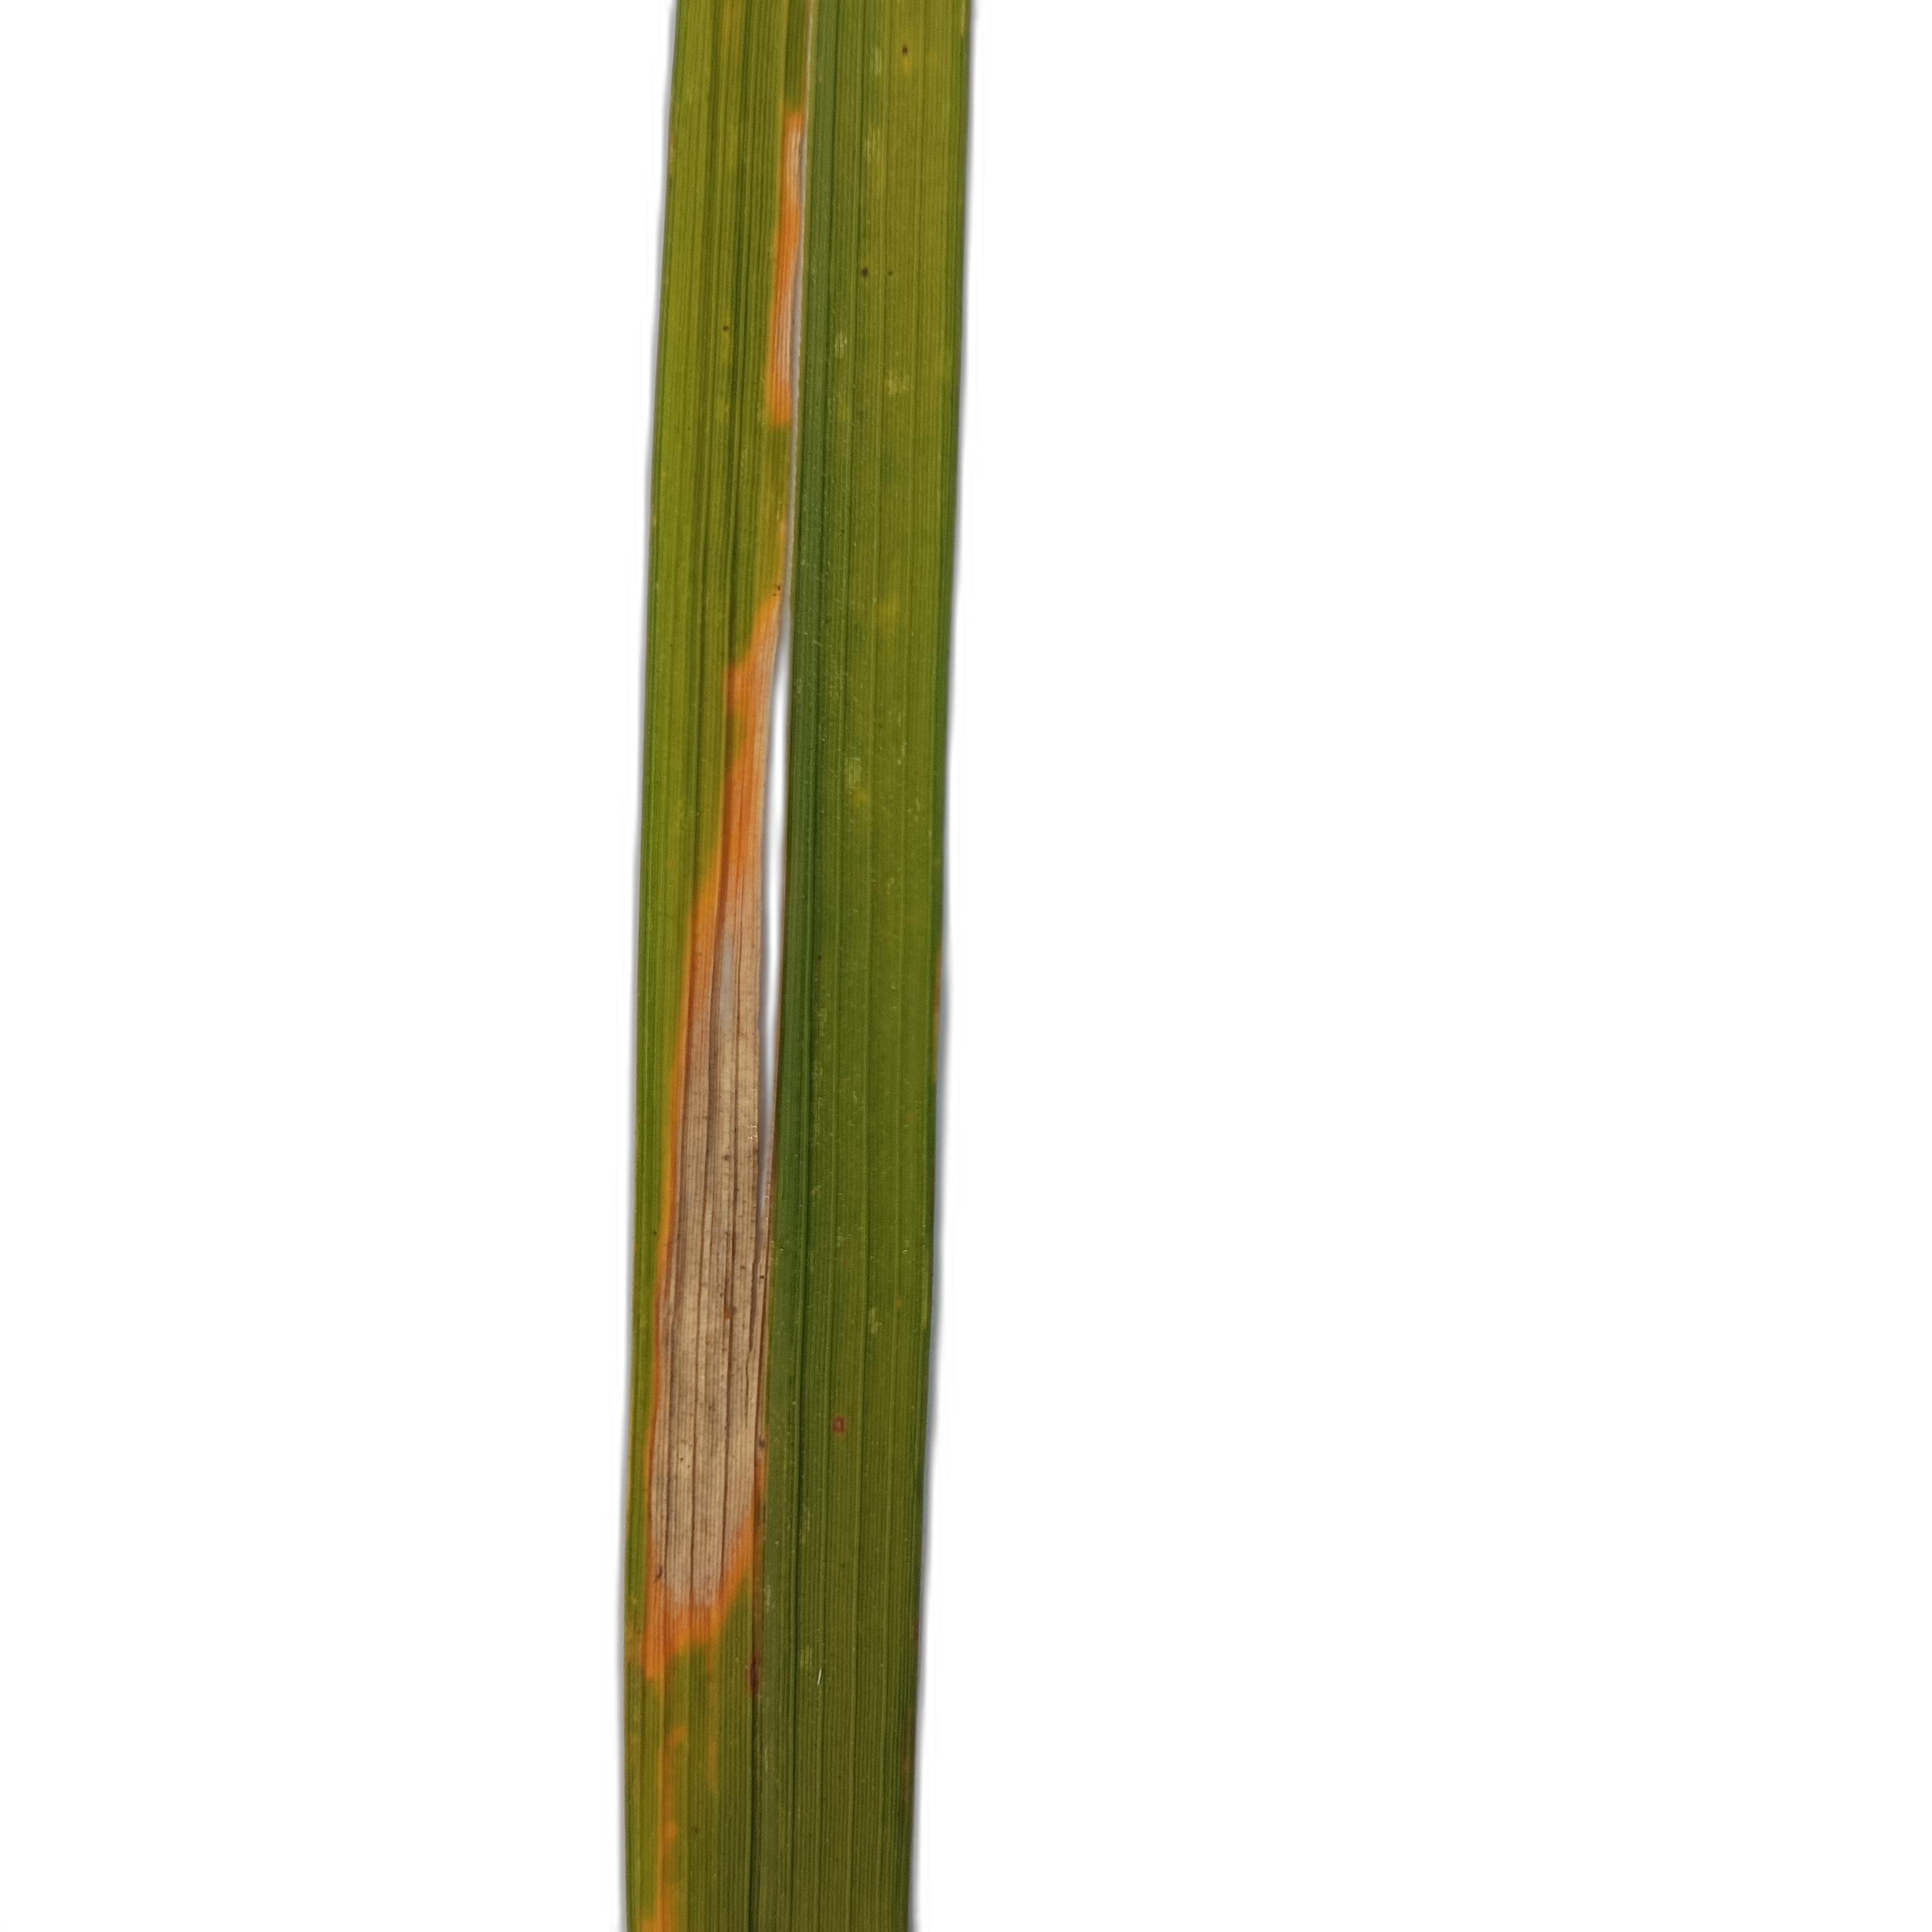
Label: Rice Leaffolder